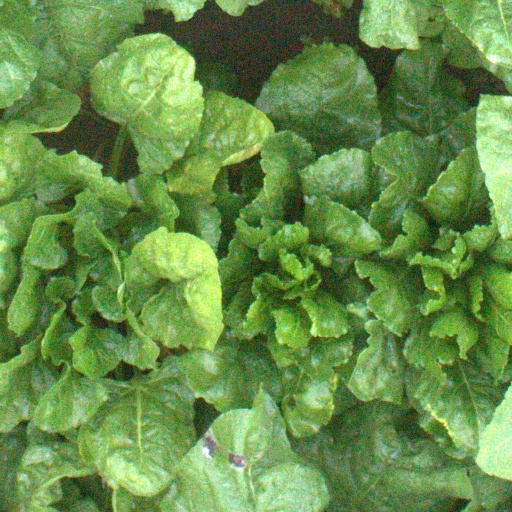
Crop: sugar beet